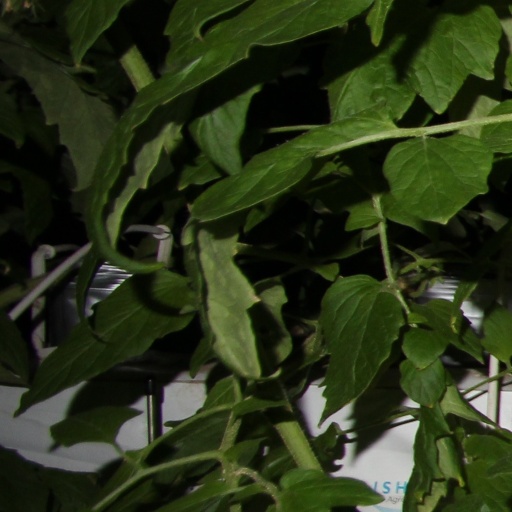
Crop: tomato